Edgar Joel

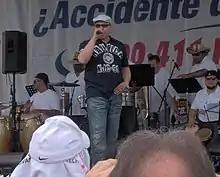
Edgar Joel in 2011

Edgar Joel (born August 30, 1961) is an American salsa musician, trombonist, and bandleader. He was born in Philadelphia to a Puerto Rican family originating from Barranquitas, Puerto Rico. As the bandleader of his self-titled band, he recruited Anthony Colón as the lead vocalist of the group. His first hit was a cover of Tito Livio's "Hasta El Sol De Hoy" which reached number 11 on the "Billboard" Hot Latin Songs which earned the band two Lo Nuestro nominations for Tropical New Artist of the Year and Tropical Song of the Year in 1994. Later in 1995, "En las Nubes" (also originally recorded by Livio) became their first number-one hit on the "Billboard" Tropical Airplay chart.